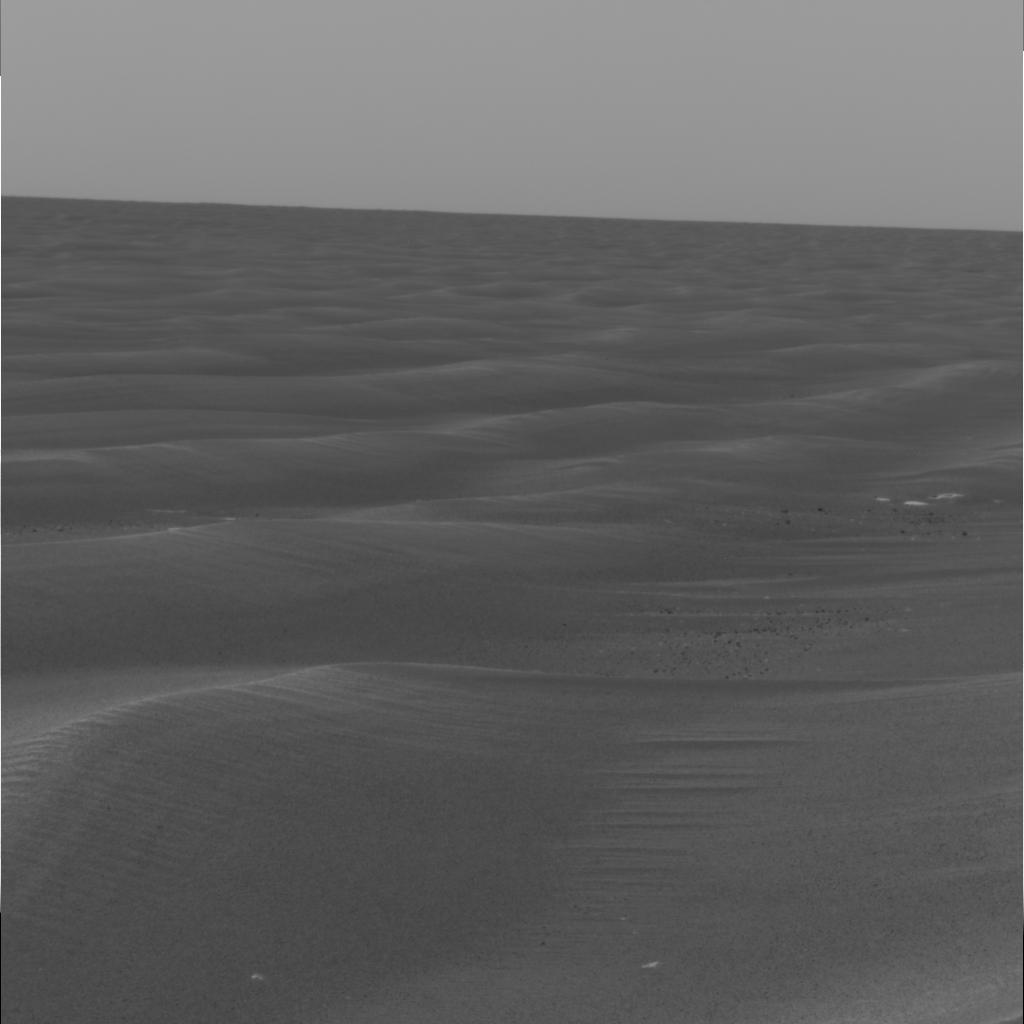
Surface features visible: Rocks (Misc), Dunes/Ripples, Soil, Distant Vista, Sky